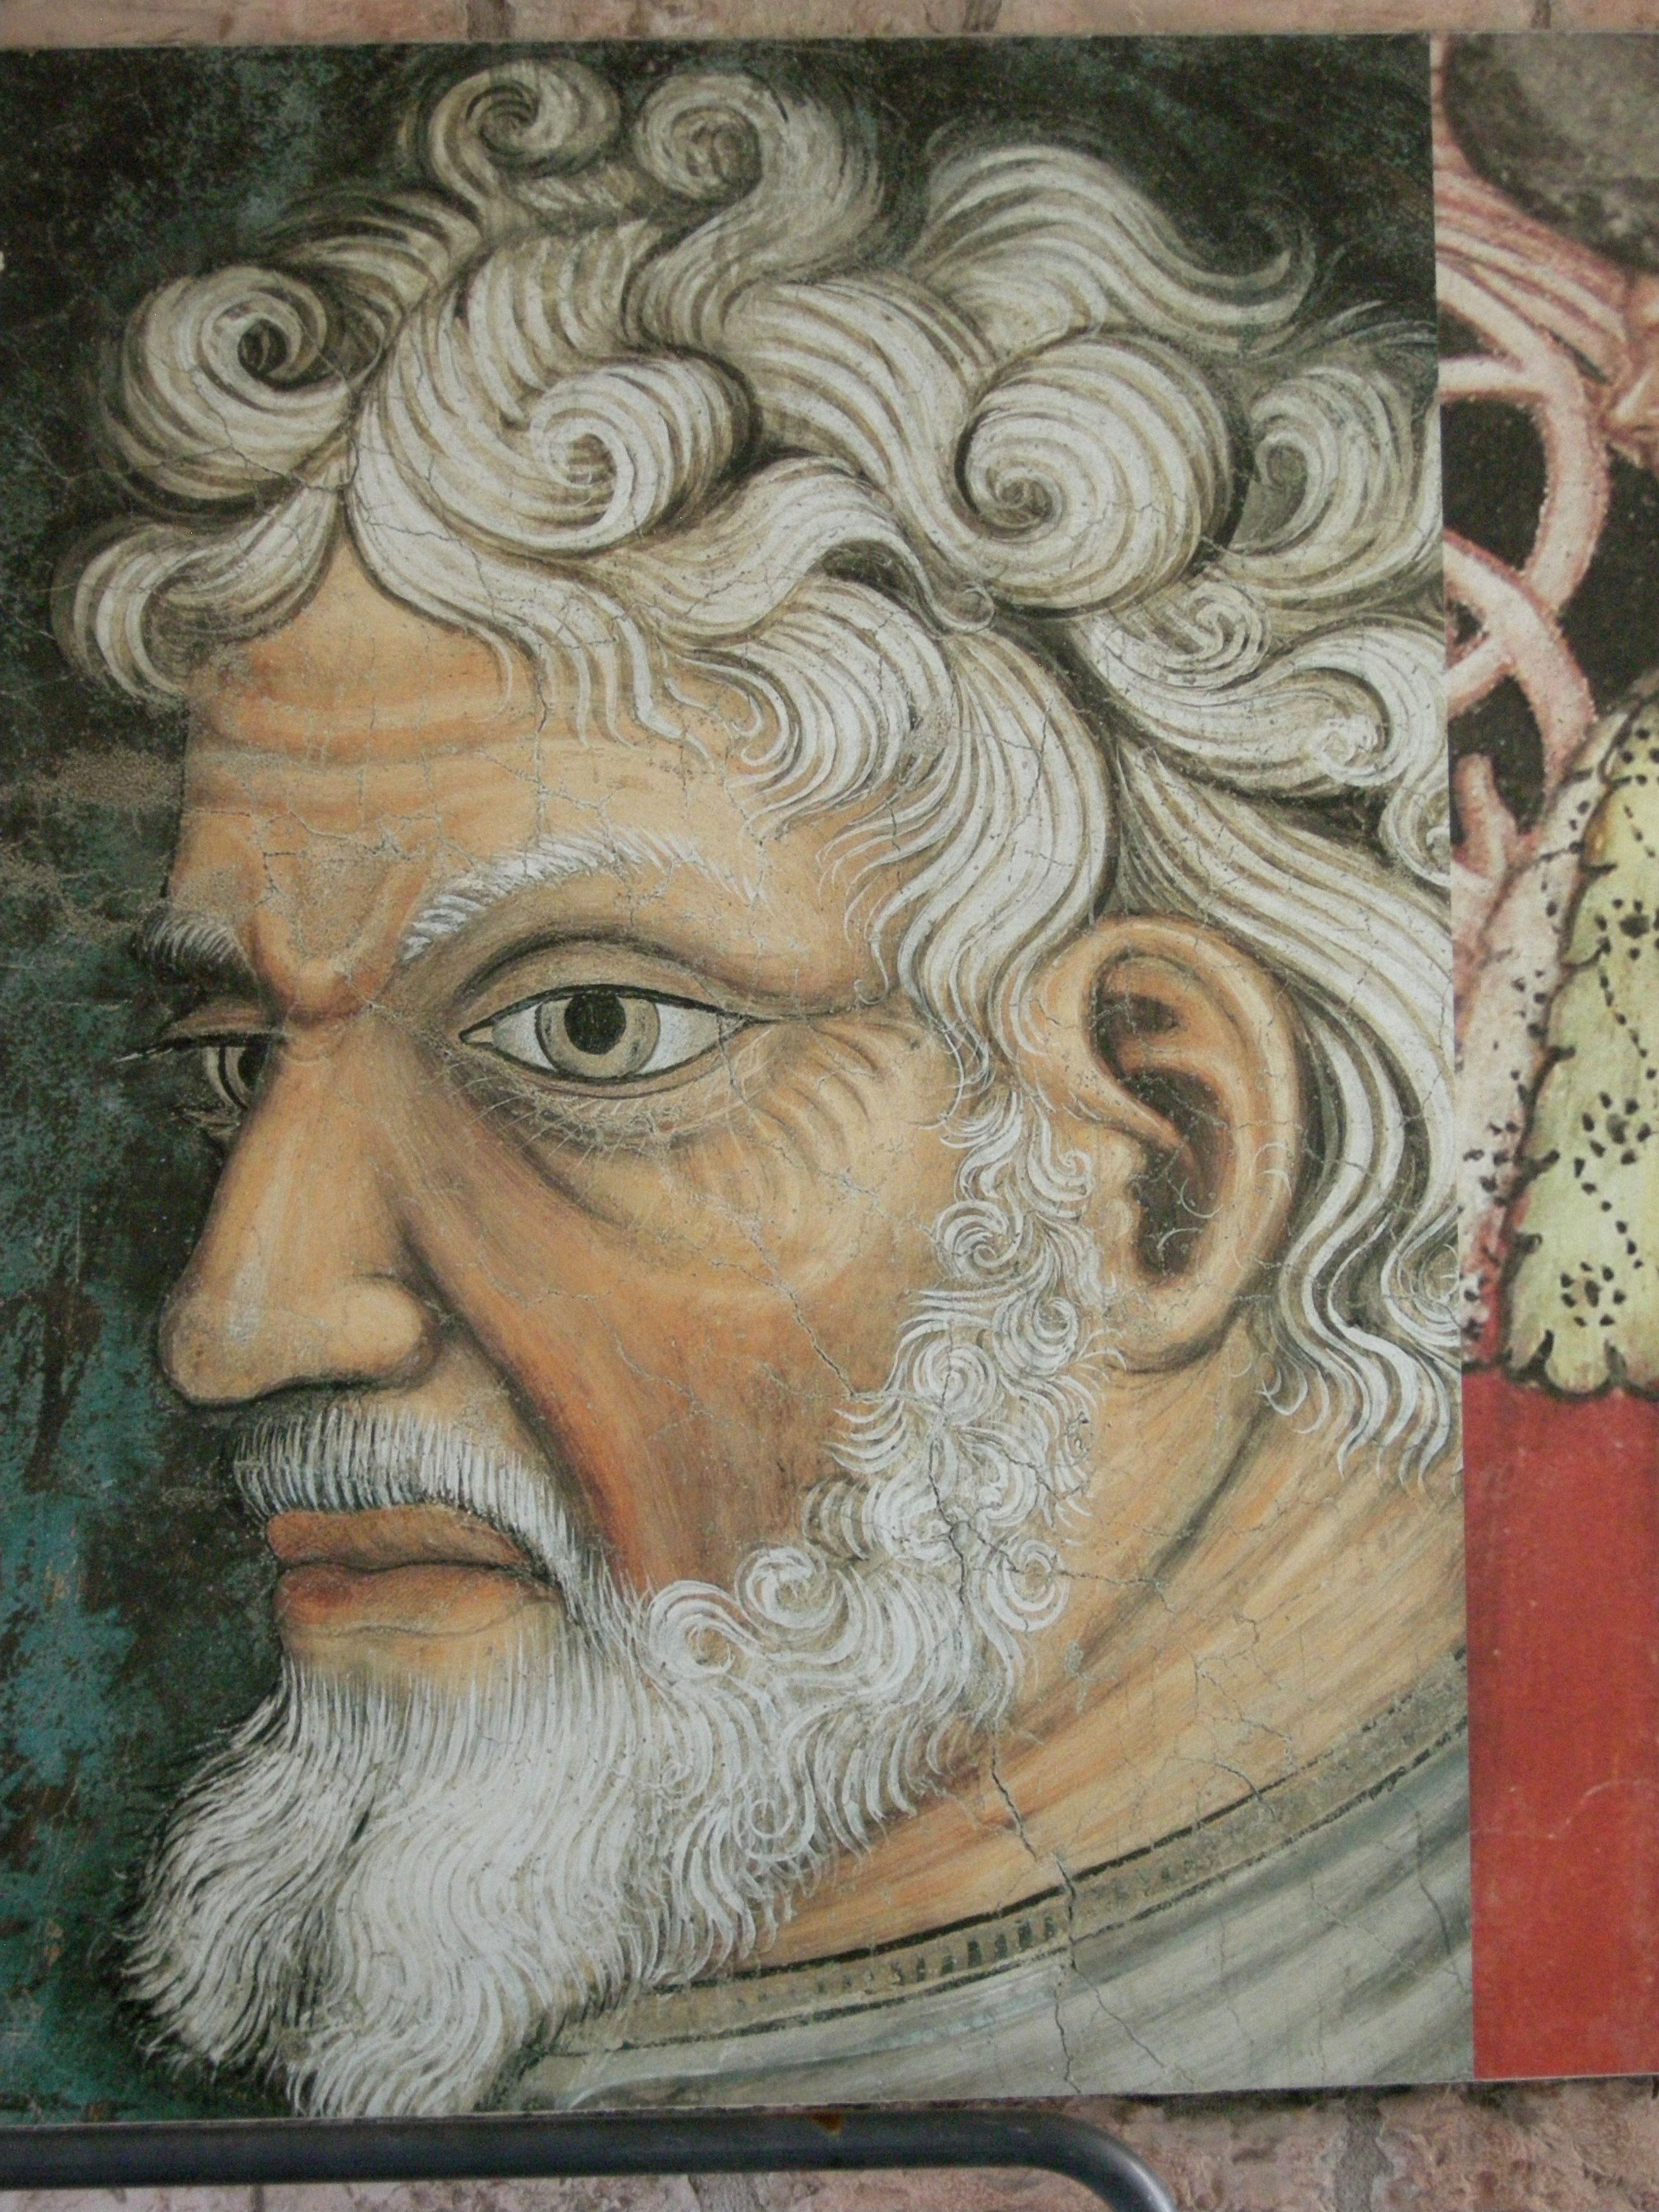
man, wall, portrait, graffiti, beard, old man, painting, face, sculpture, white hair, art, sketch, drawing, temple, head, mural, carving, relief, modern art, stone carving, ancient history